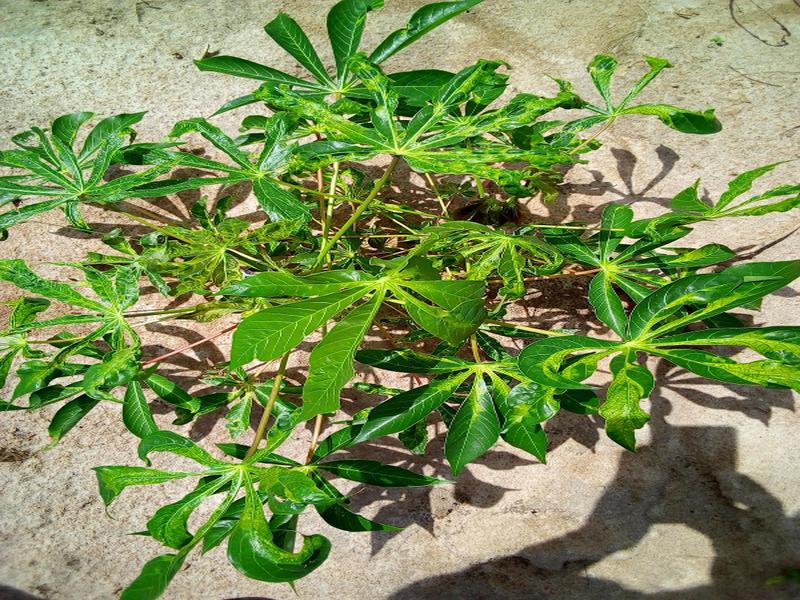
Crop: cassava
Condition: mosaic_disease